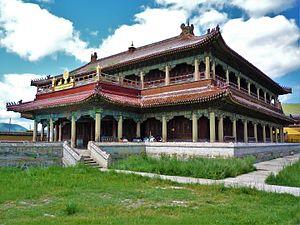
Le monastère d'Amarbayasgalant ou « monastère de félicité tranquille », est un des trois plus grands centres bouddhistes de l'école Gelugpa du bouddhisme tibétain en Mongolie. Il est localisé près de la rivière Selenga dans la vallée d'Iven, au pied du mont Buren-Khaan.